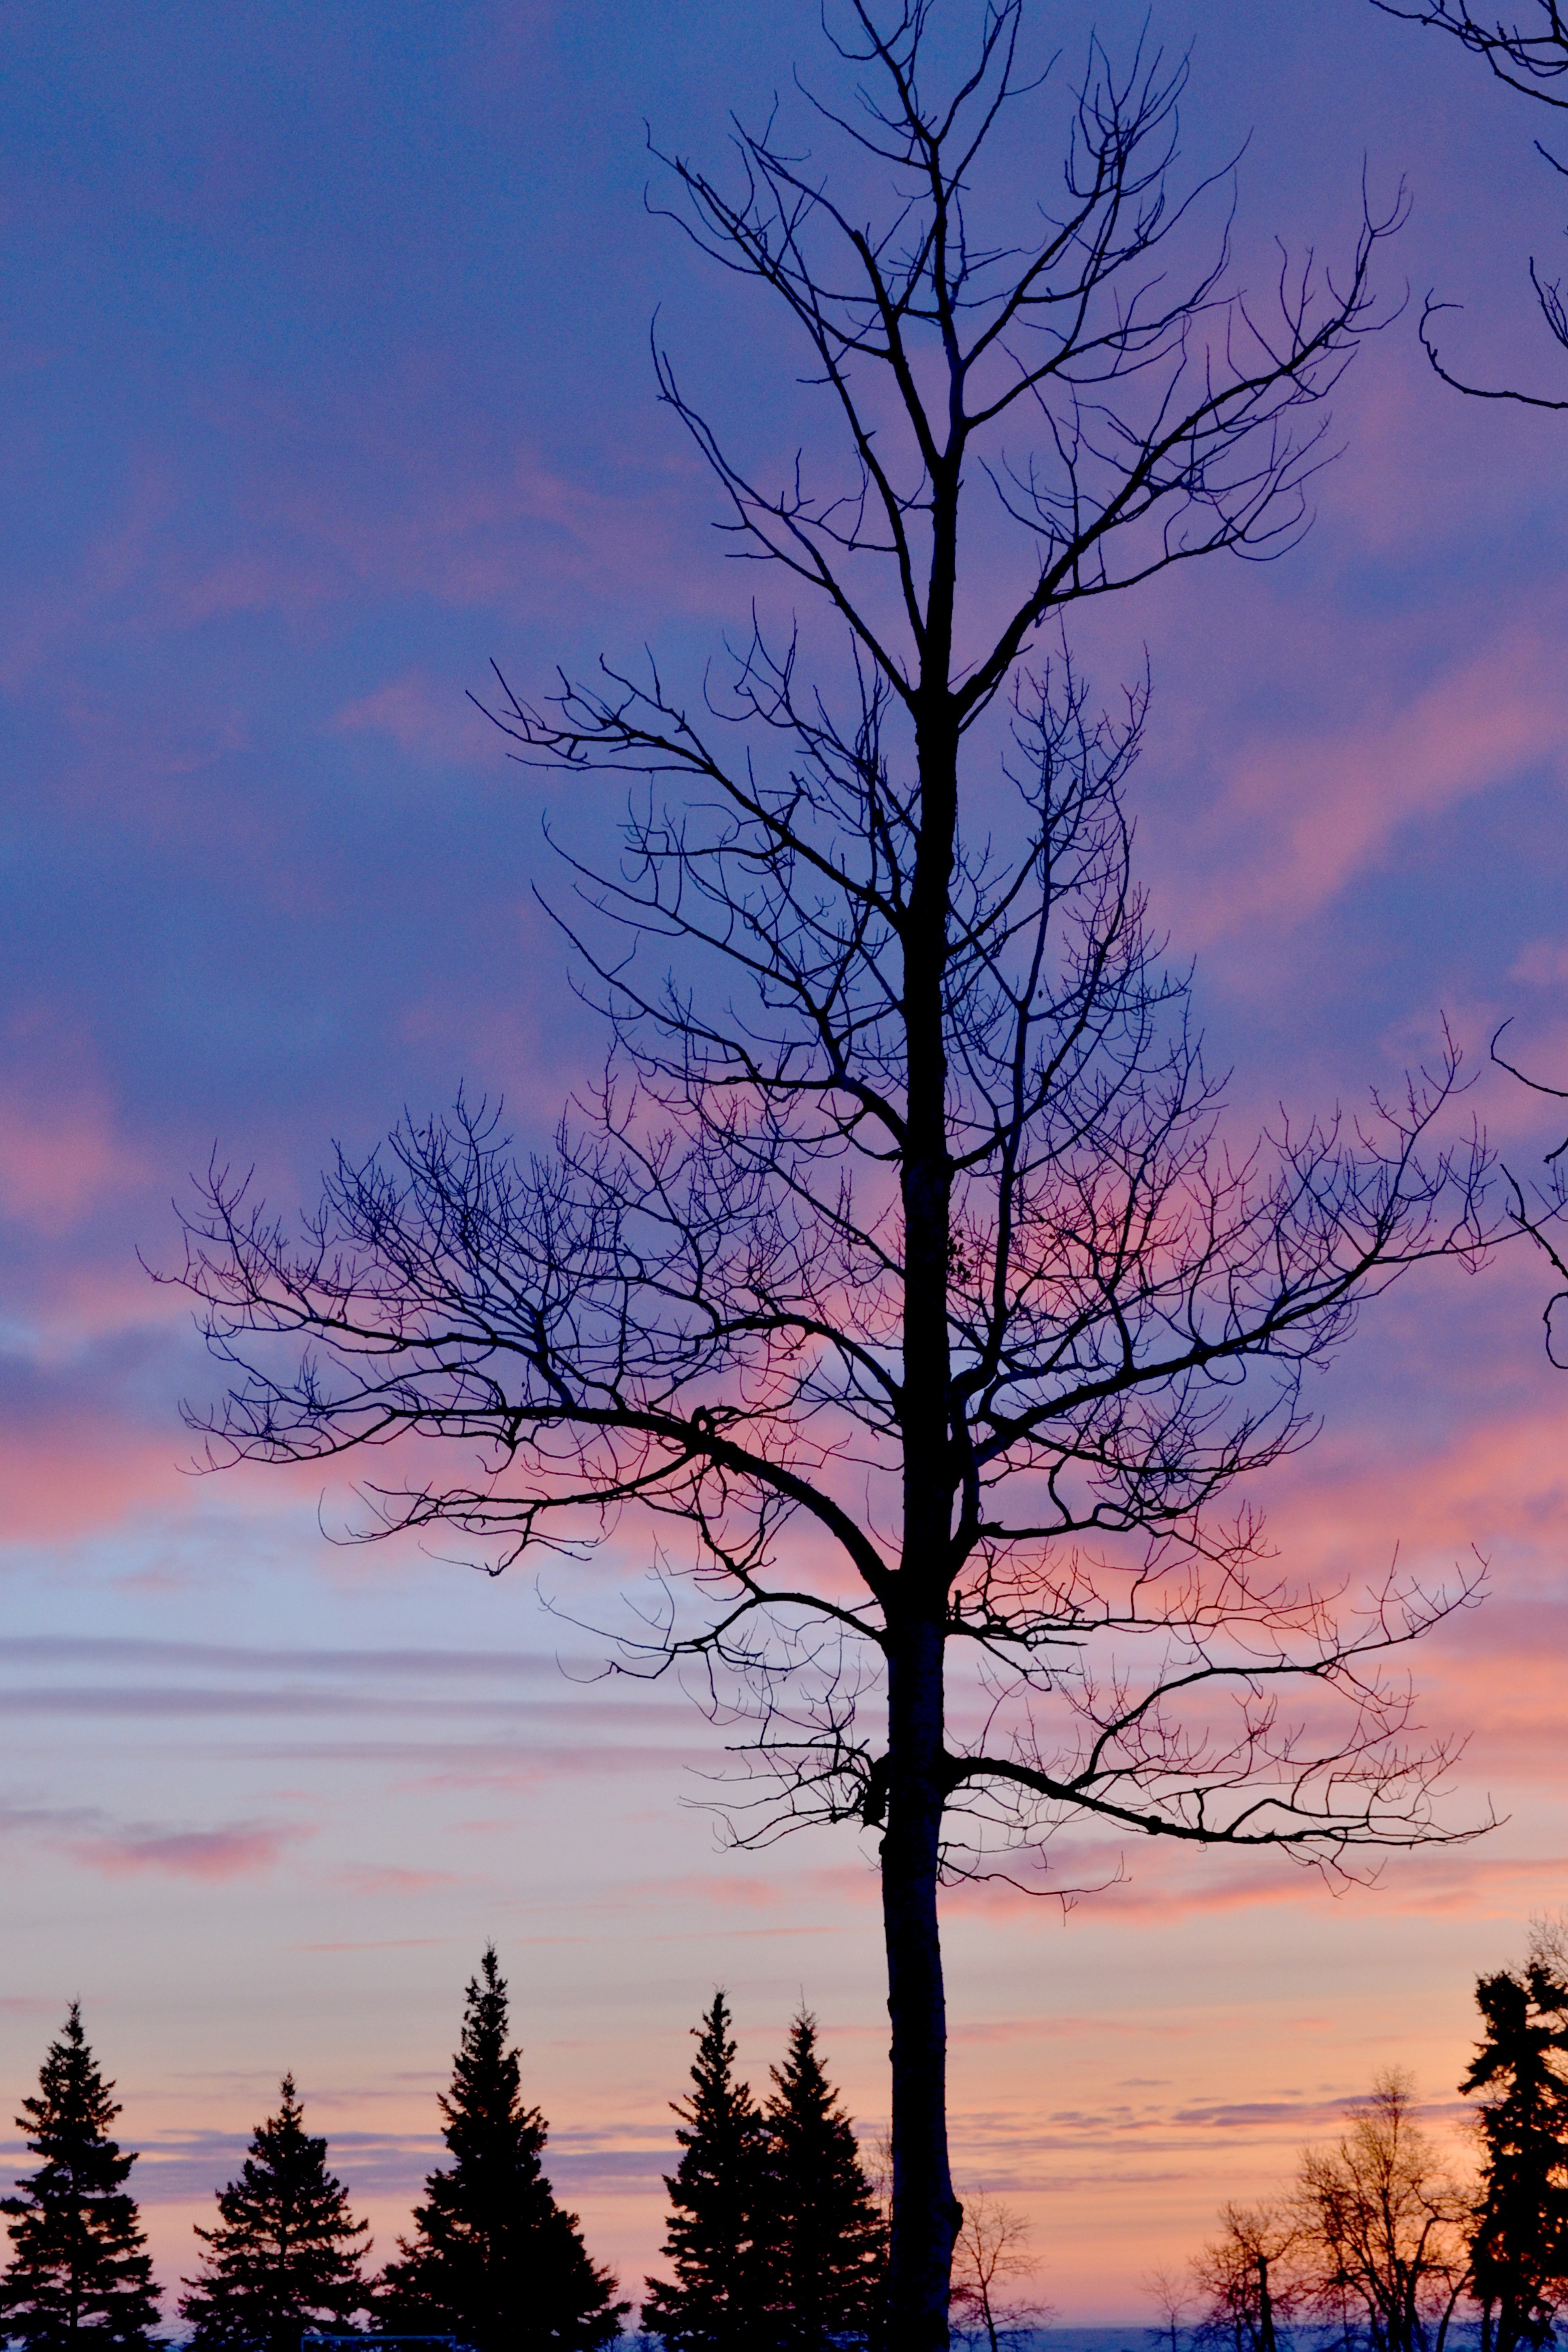
tree, nature, branch, silhouette, cloud, plant, sky, sunrise, sunset, morning, dawn, dusk, evening, scenery, beauty, pink sky, afterglow, atmospheric phenomenon, woody plant, red sky at morning